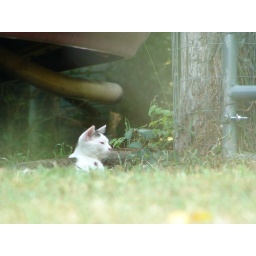
My cat Monte under the car, taken at ground level.